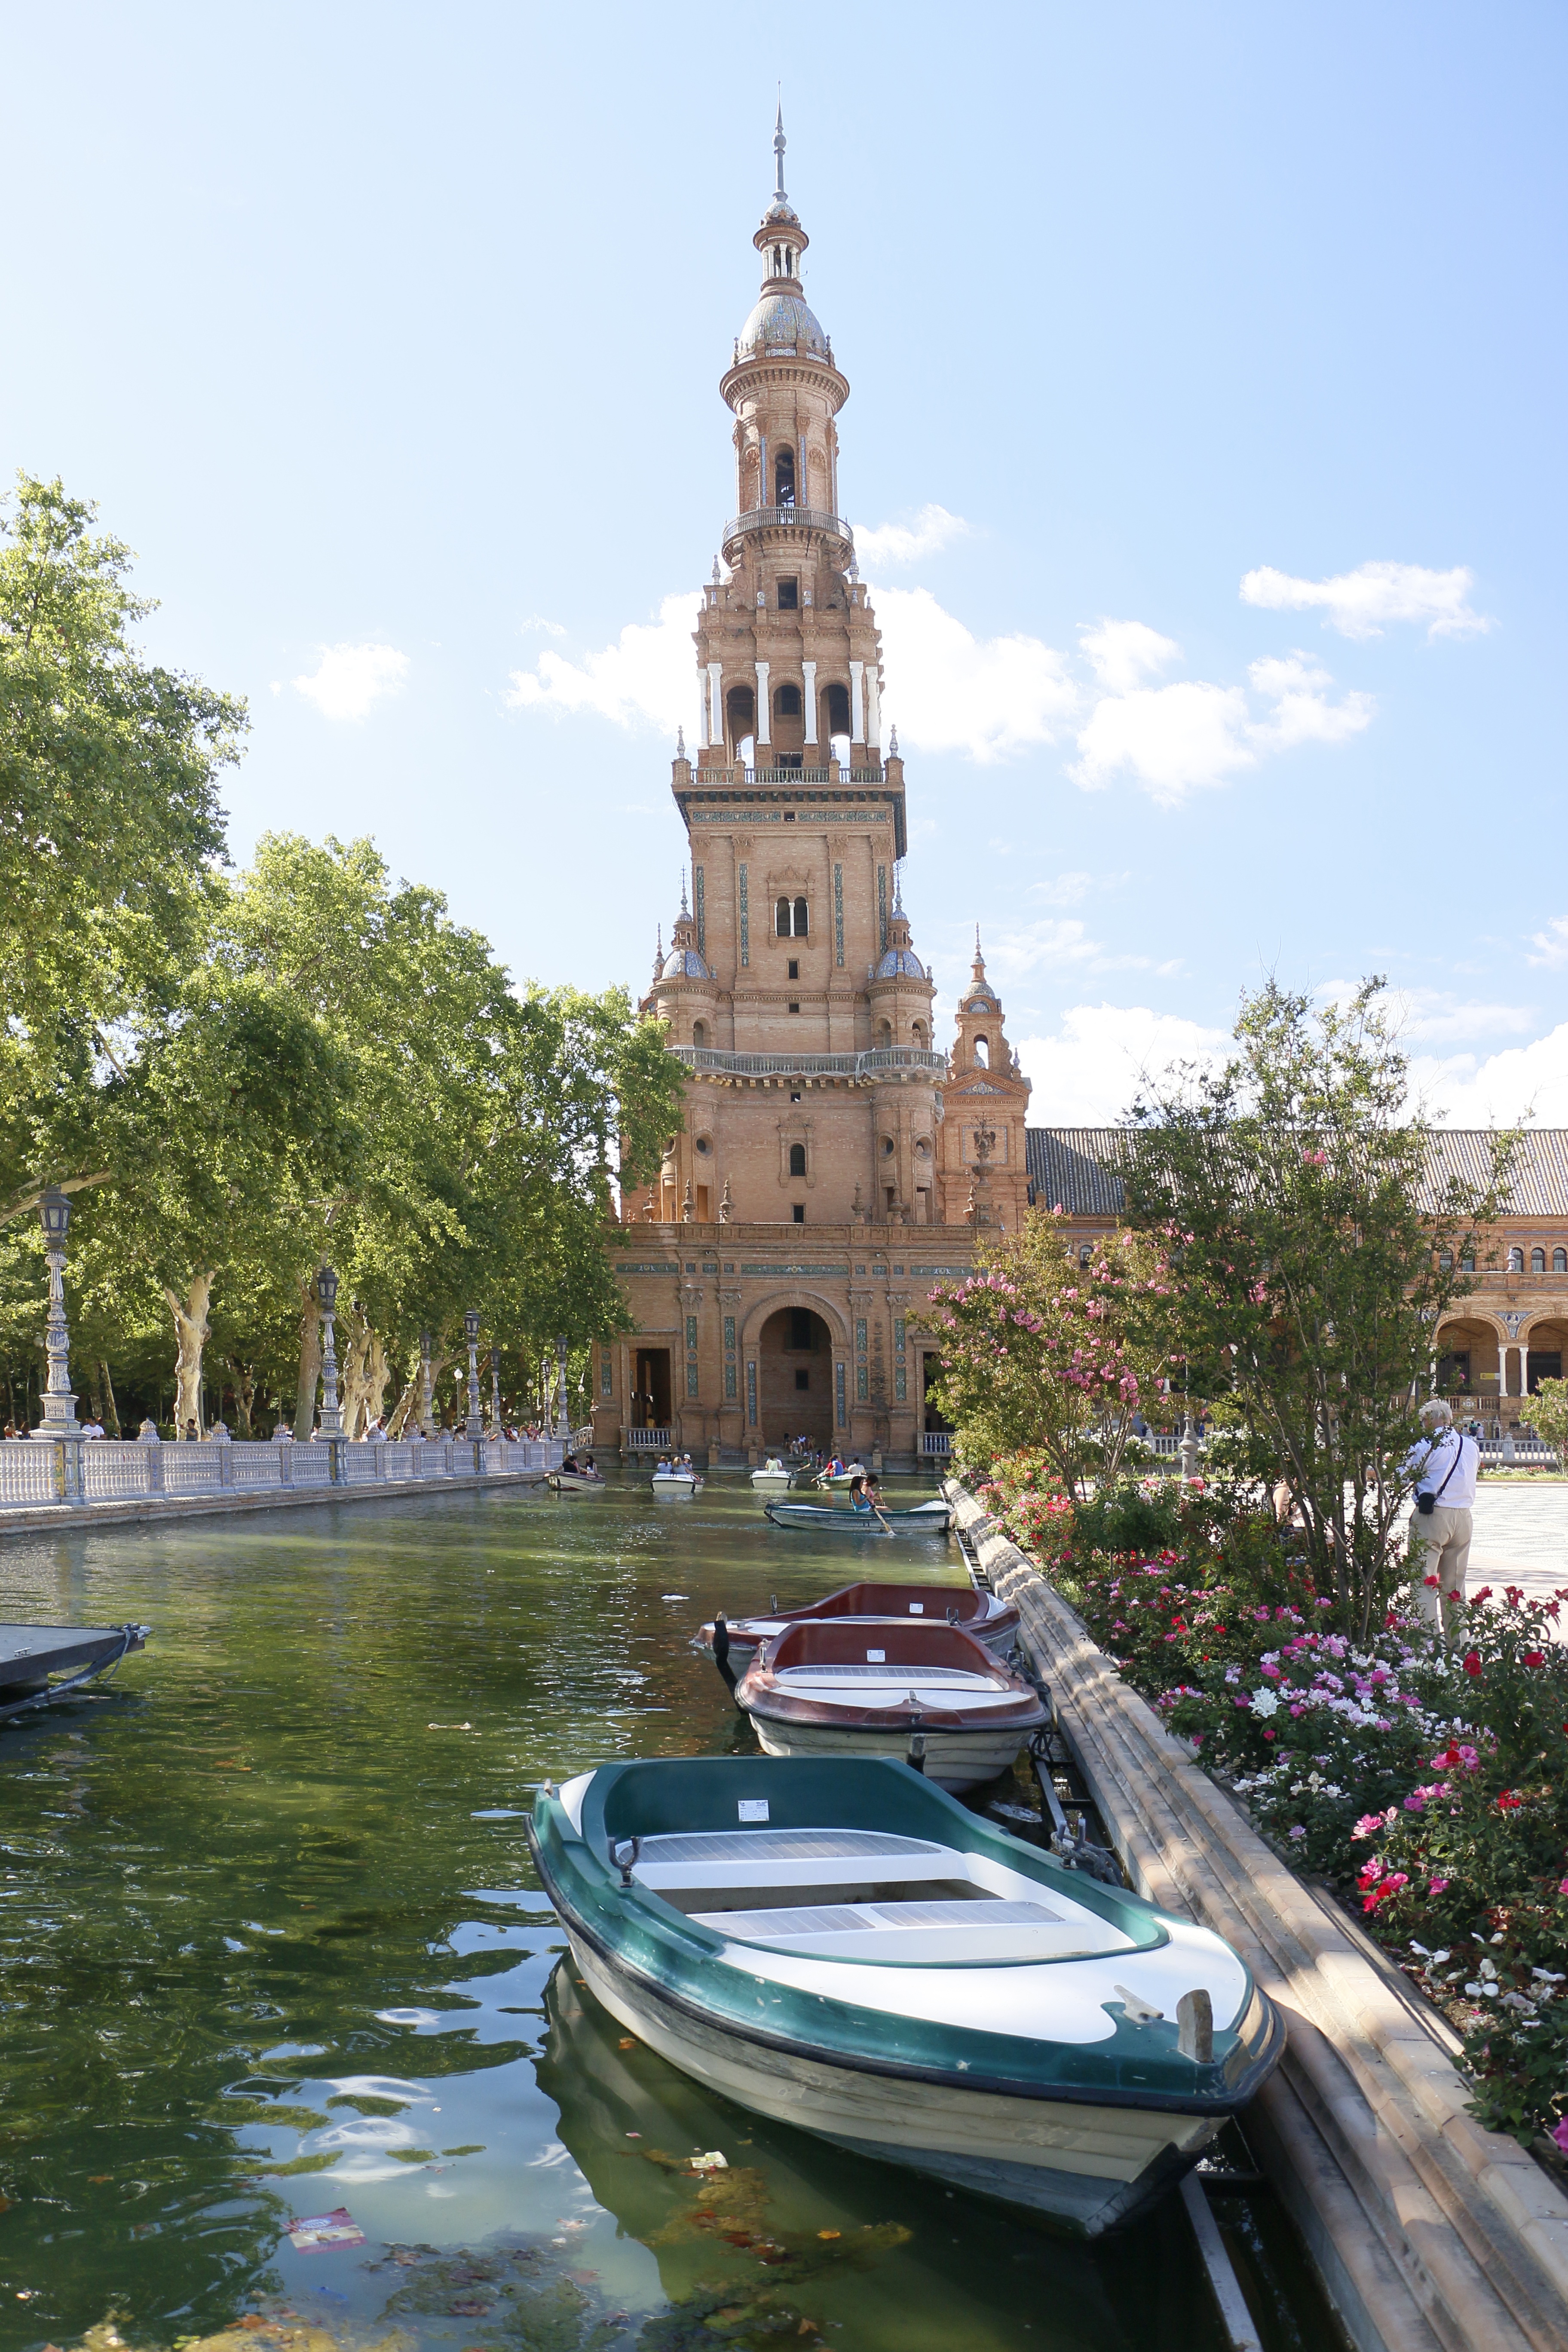
water, river, canal, vacation, travel, reflection, tower, plaza, landmark, tourism, waterway, spain, seville, andalusia, barca, plaza espana